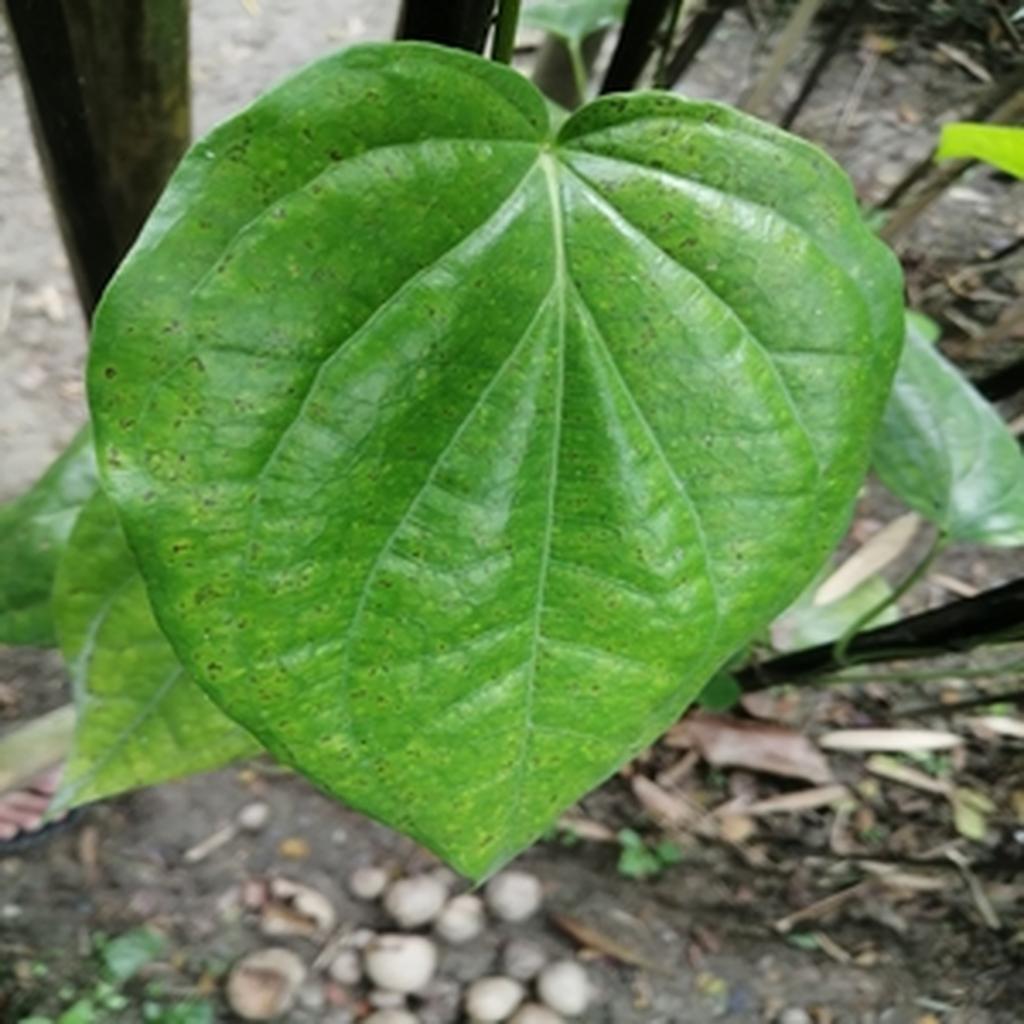
Label: Leaf_Spot